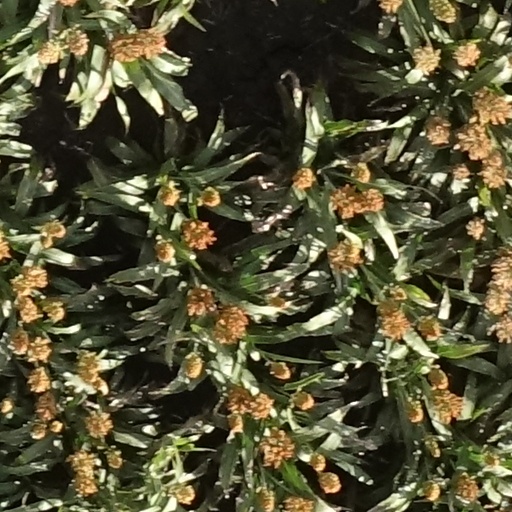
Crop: sorghum